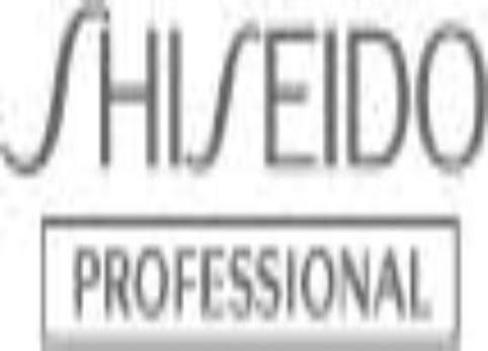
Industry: Necessities